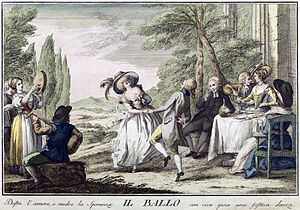
Dans / Dansens udbredelse / Pardans
Dansende par i Firenze, 1790.
Dans er en rytmisk, bevidst og behagelig bevægelse af hele kroppen, oftest til musik, og defineres også som scenekunst når der danses foran et publikum. Udover ren fysisk fornøjelse oplevet af den dansende person, har dans også symbolisk og æstetisk værdi. Dans kan derfor også betegnes som en bevægelse af menneskekroppen med æstetisk formål.